Pelhřimov

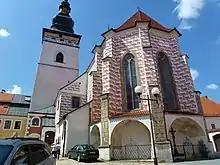
Church of Saint Bartholomew

During the National Revival, various patriotic associations were formed in Pelhřimov and managed to maintain their continuity to this day. Záboj, a local choir company, was founded in 1862. In 1865, a local branch of Sokol gymnastic organization was established. The library was founded in 1846 and the Rieger amateur theatre group was formed in 1894.